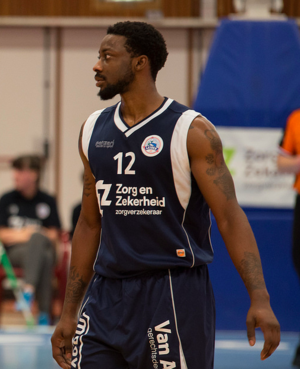
Cashmere Akeem Wright, né le 9 janvier 1990 à Savannah en Géorgie aux États-Unis, est un joueur américain de basket-ball.